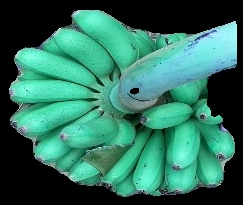
Variety: rasbale
Grade: grade1